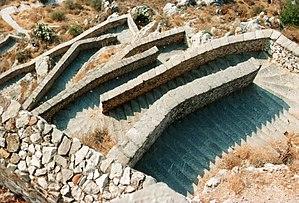
La forteresse Palamède est un fort construit sur la colline éponyme dominant Nauplie, en Grèce.